Shanmugam Murugesu

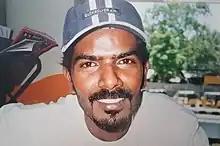

Shanmugam "Sam" Murugesu (c.1967 – 13 May 2005) was the 1995 Singaporean National Jet Ski Champion. In 2005, he was executed for bringing cannabis into Singapore from Malaysia.